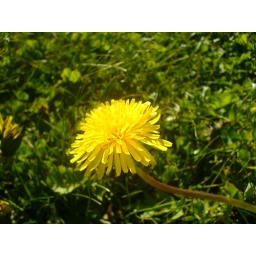
A yellow flower with a bee as seen in Lappeenranta, Finland during Summer 2008.